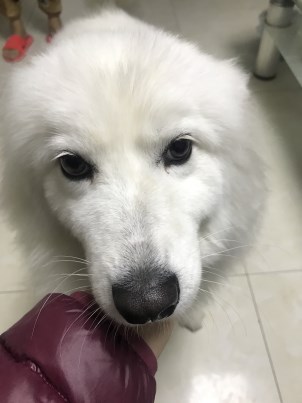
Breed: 2192-n000088-Samoyed